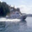
Label: ship